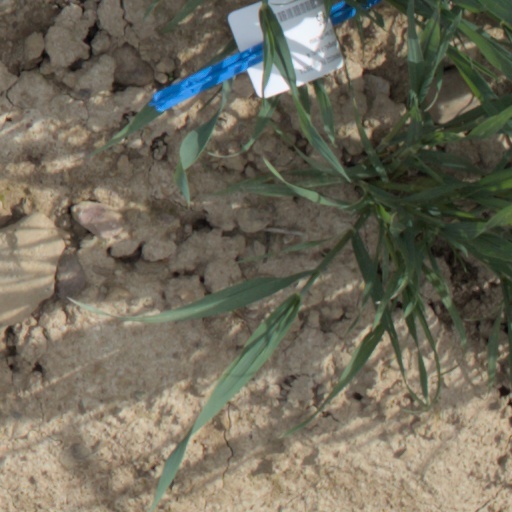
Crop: wheat